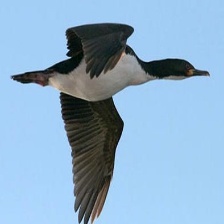
Species: AUCKLAND SHAQ
Scientific name: LEUCOCARBO COLENSOI